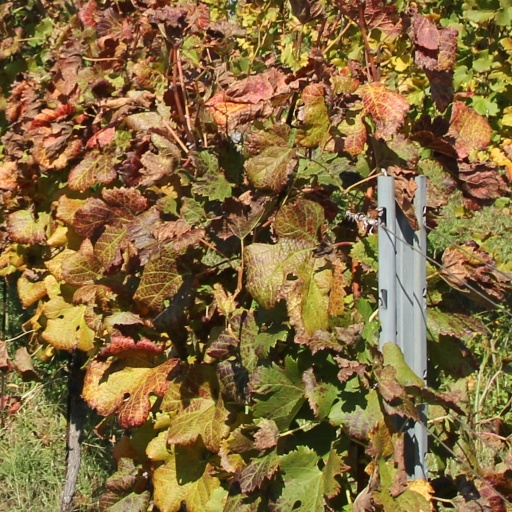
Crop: grape